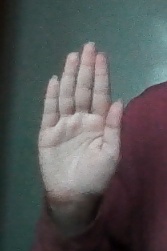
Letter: seen